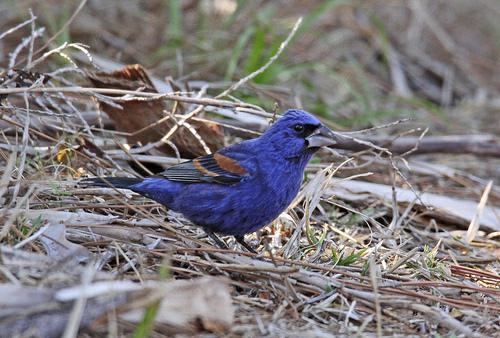
A photo of a blue grosbeak